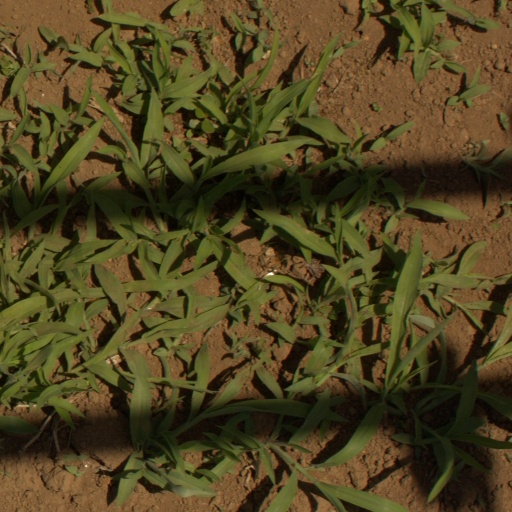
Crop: Jerusalem artichoke